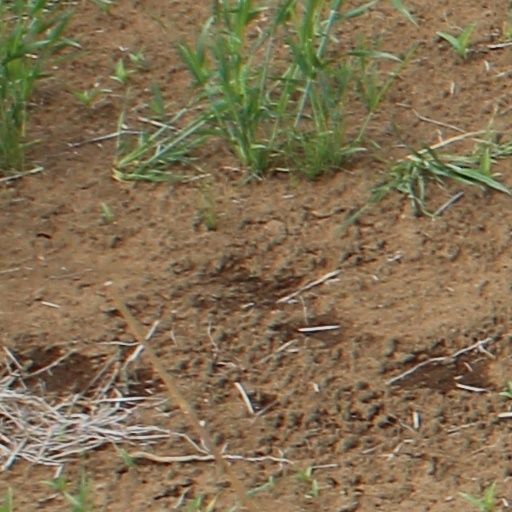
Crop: wheat